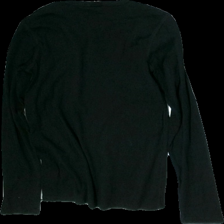
View: back
Type: Top
Category: Children
Brand: H&M
Colors: Black
Material: 100% cotton
Cut: C-collar
Size: 158
Season: All
Stains: Minor
Smell: Minor
Price range: <50
Recommended usage: Export